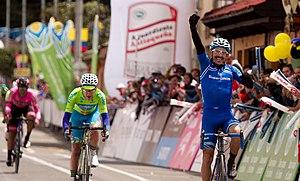
José Serpa juste après avoir franchi la ligne d'arrivée en vainqueur lors de la septième étape du Tour de Colombie 2017. Avec de gauche à droite, Juan Pablo Villegas, Nicolás Paredes et José Serpa.
"Le Tour de Colombie 2017 a lieu du 1ᵉʳ au 13 août 2017. La Vuelta a Colombia ""Oro y Paz"" est inscrite au calendrier de l'UCI America Tour 2017, en catégorie 2.2. Il voit la victoire d'Aristóbulo Cala.